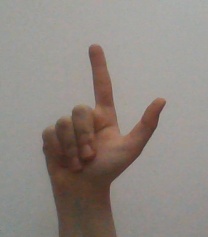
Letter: laam